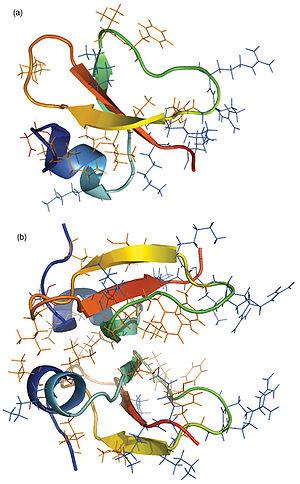
Les défensines constituent une famille de peptides antimicrobiens. Ce sont des petits peptides cationiques, de masse moléculaire variant de 3,5 à 6 kDa, qui sont largement impliqués dans l’immunité innée du fait de leur activité antimicrobienne. Les défensines sont subdivisées en α-défensines, β-défensines et θ-défensines, mais seules les α- et β-défensines sont présentes chez l’Homme.